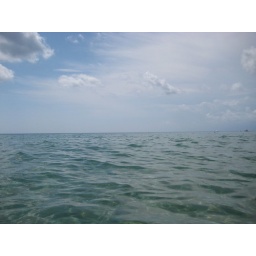
im actually standing in the water in most of these shots, unless you see sand first, of course